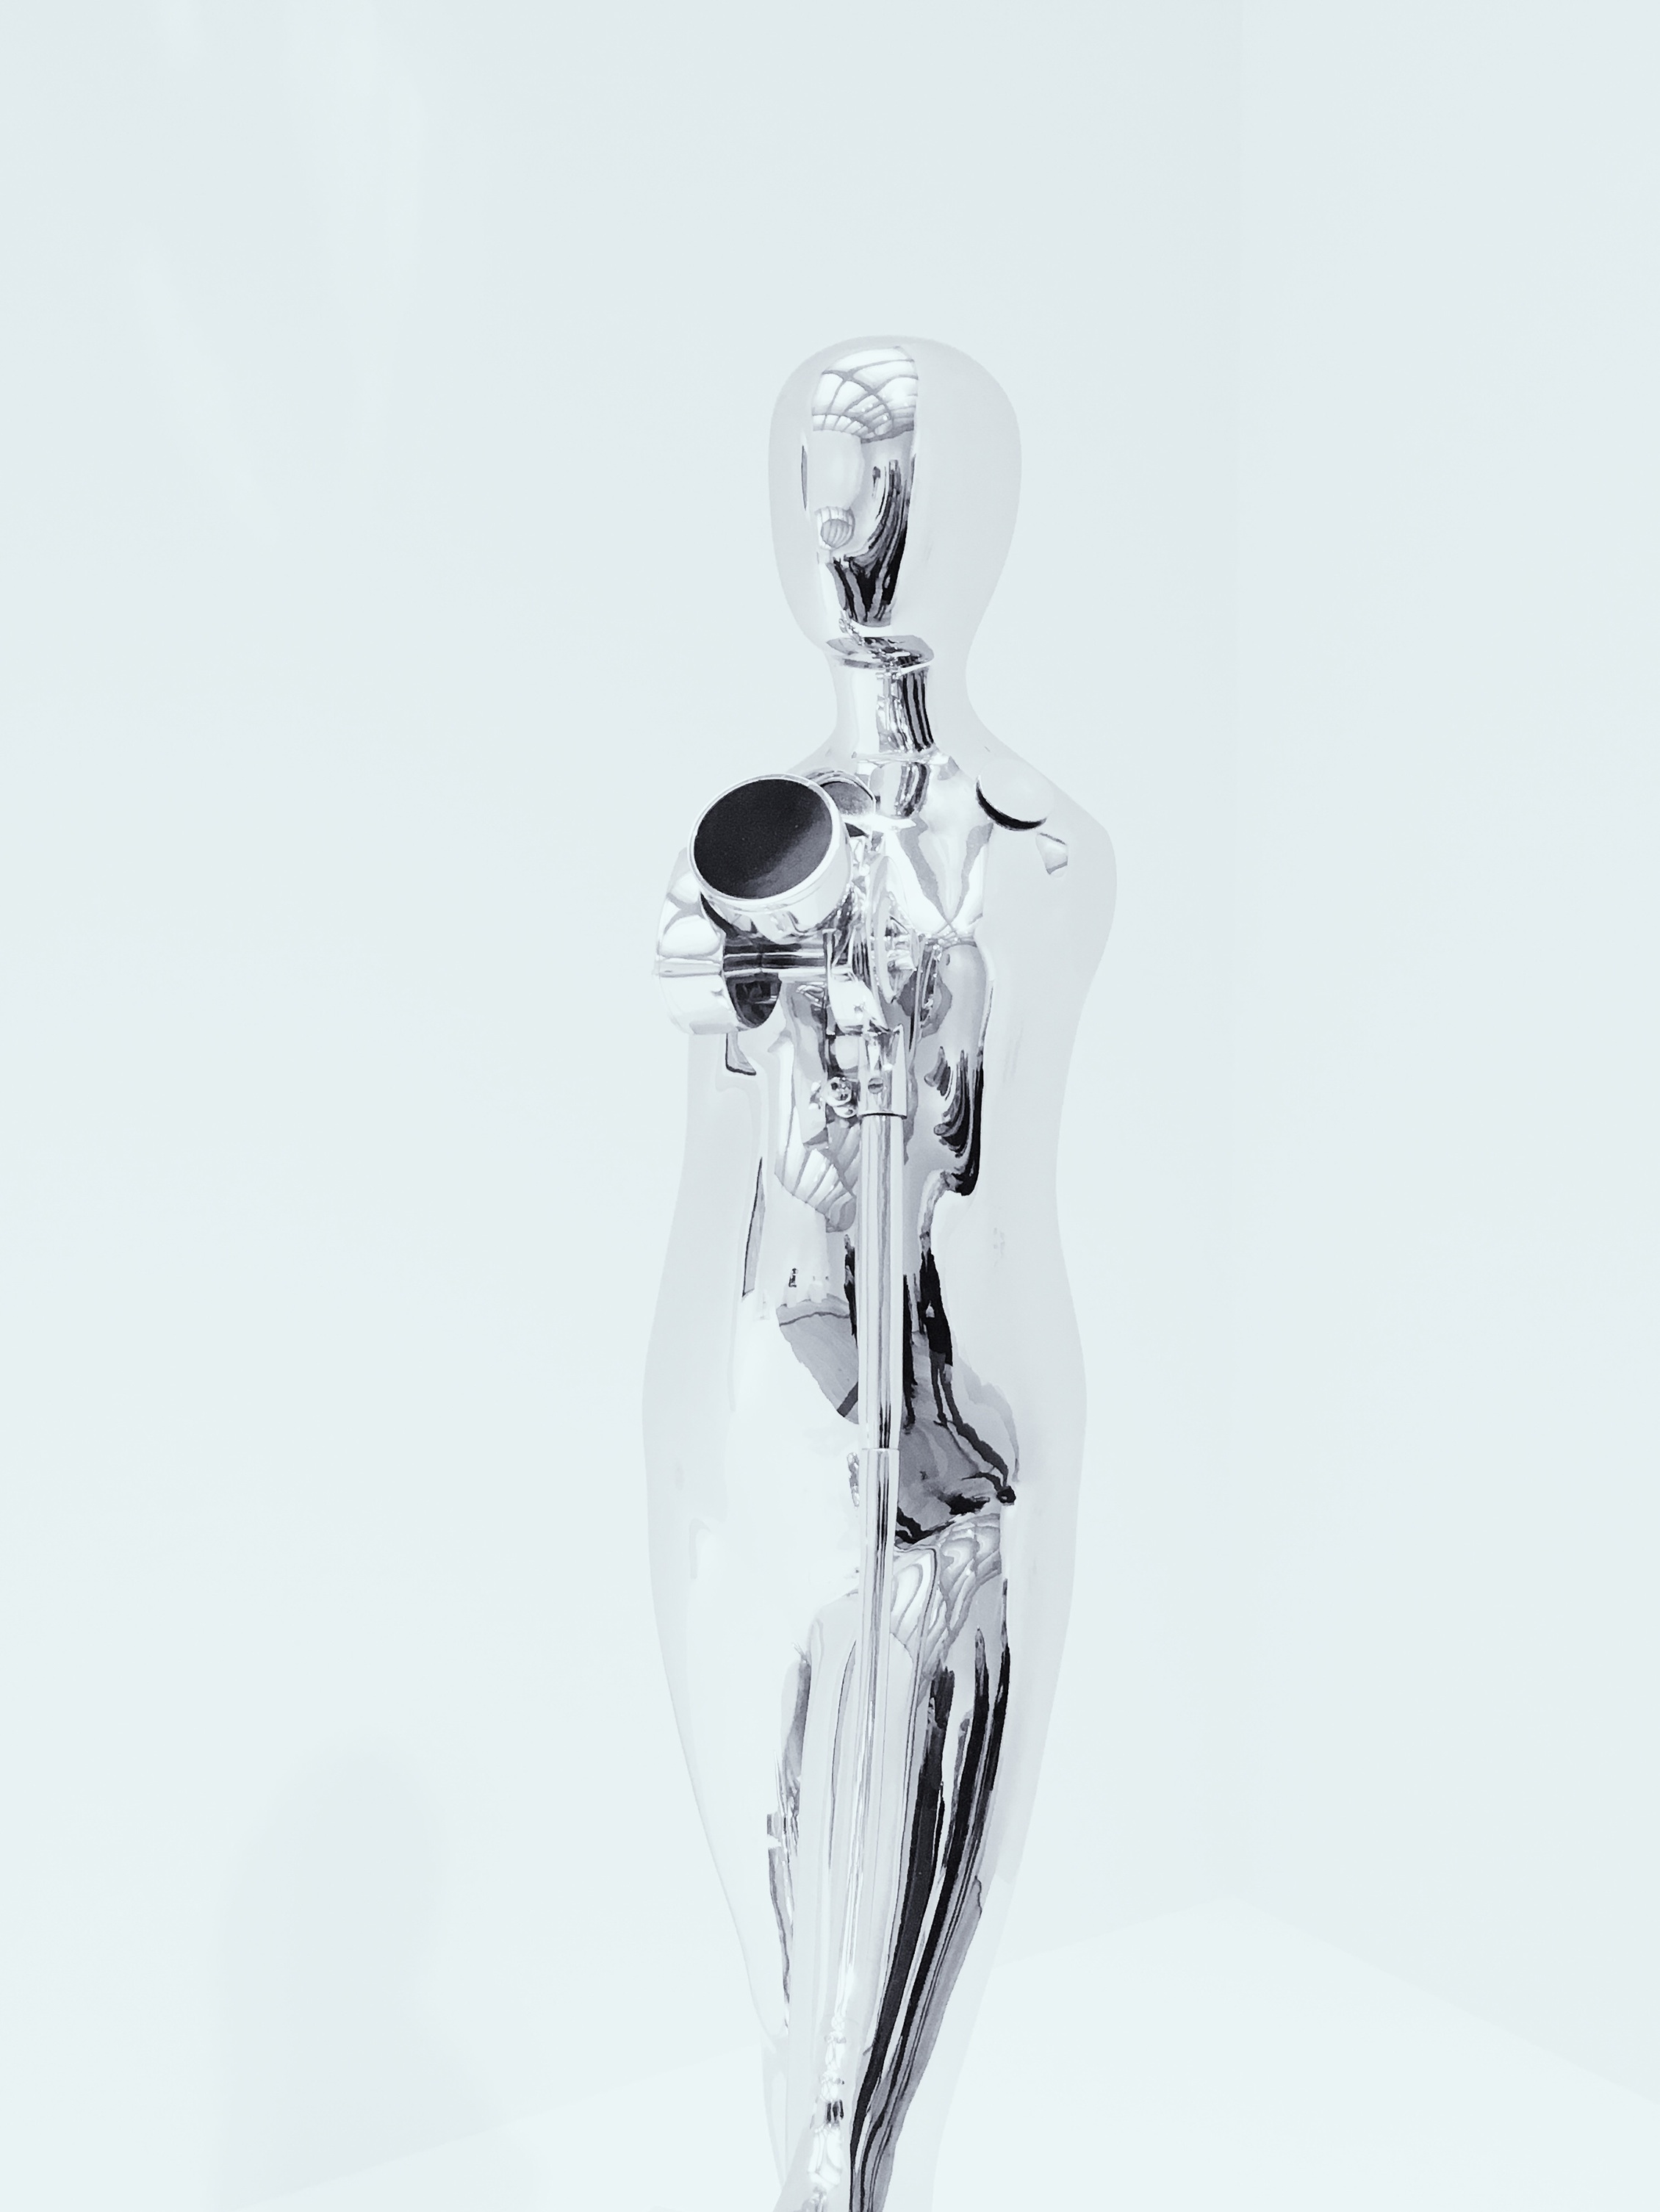
glass, vase, bottle, wine bottle, glass bottle, jewellery, silver, crystal, fashion accessory, drinkware